Question: Please indicate a possible affordance area of the book that can be used for holding
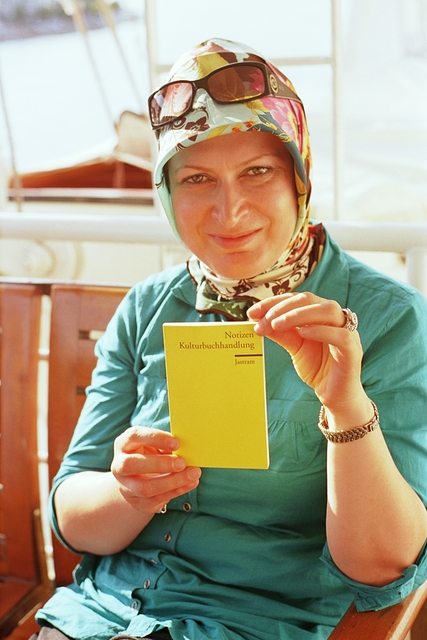
Answer: [159.465, 314.386, 274.553, 472.982]